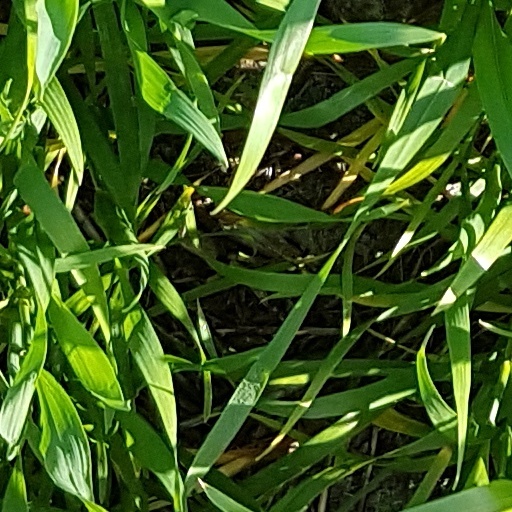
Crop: wheat